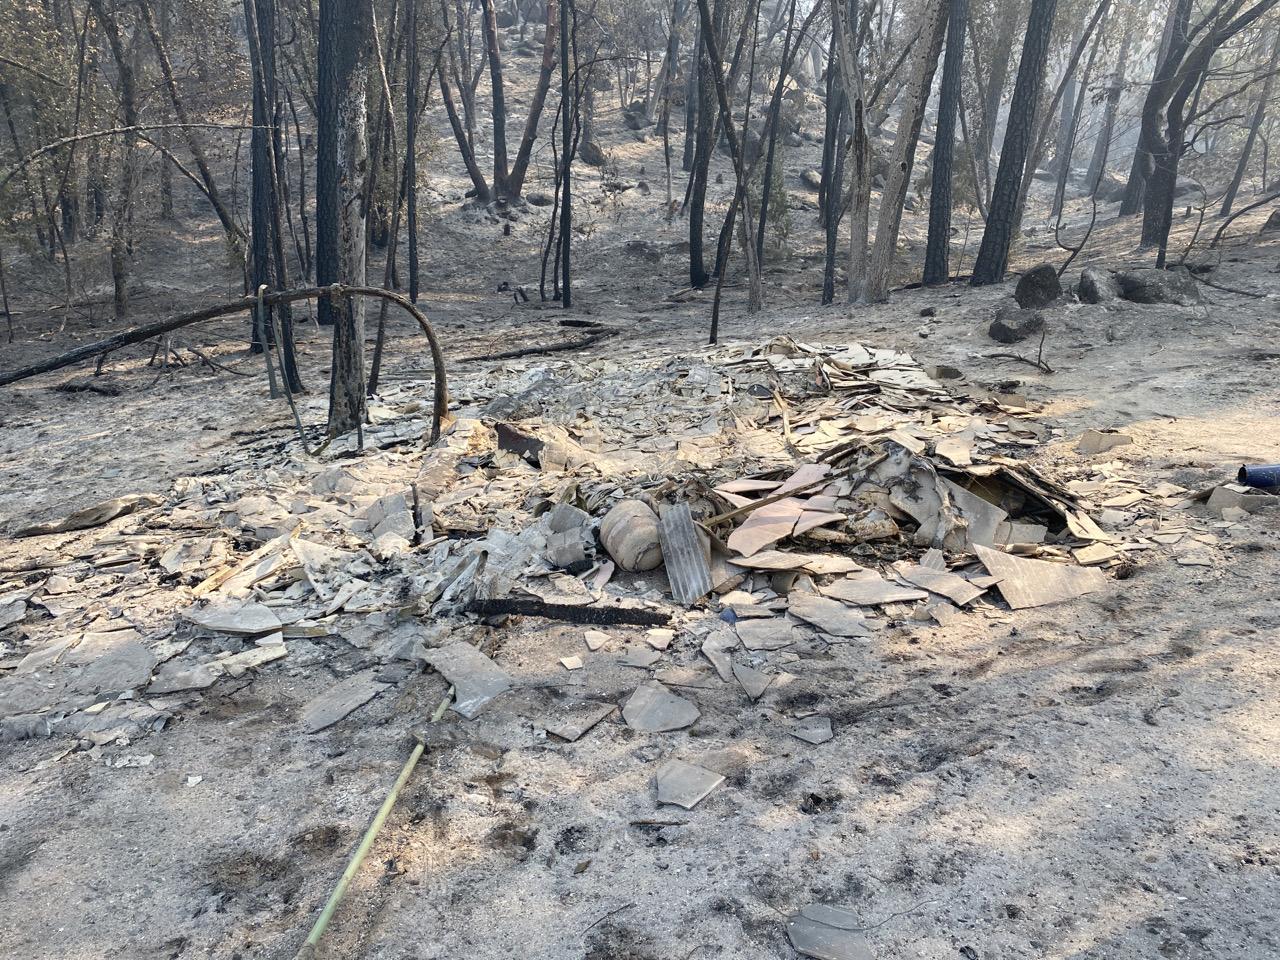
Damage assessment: destroyed